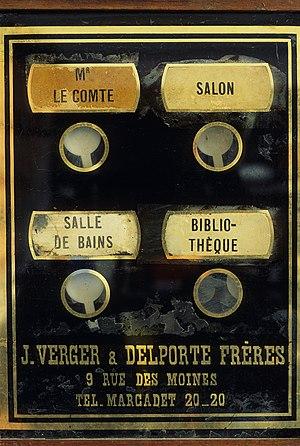
Les chateaux et manoirs de Bourgogne, le chateau de Menou, ici gros plan du systeme (mecanique) d’appel des domestiques, la rue des Moines est une rue du XVIIe arrondissement de Paris (quartier des Batignolles), le numero de telephone de l’entreprise parisienne qui a pose cette armoire, marcadet 20-20, est constitue du nom du central de rattachement suivi de deux groupes de deux chiffres, le premier groupe correspondant au central, le second a l’abonne, ces indicatifs telephoniques ont existe des 1912, photo prise apres avoir obtenu l’autorisation du proprietaire, commune de Menou, Nievre, France, Europe.
Pendant plus d'un demi-siècle, de 1912 à 1963, le préfixe des numéros de téléphone de Paris et d'une grande partie de sa banlieue est un nom de lieu ou de personne. Avec l'apparition de l'automatique en 1928, on compose sur le cadran les trois premières lettres de l'indicatif suivies de deux nombres de deux chiffres.